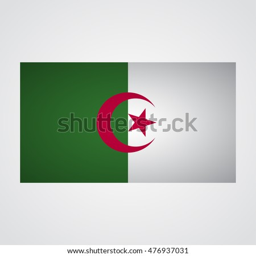
flag on a gray background